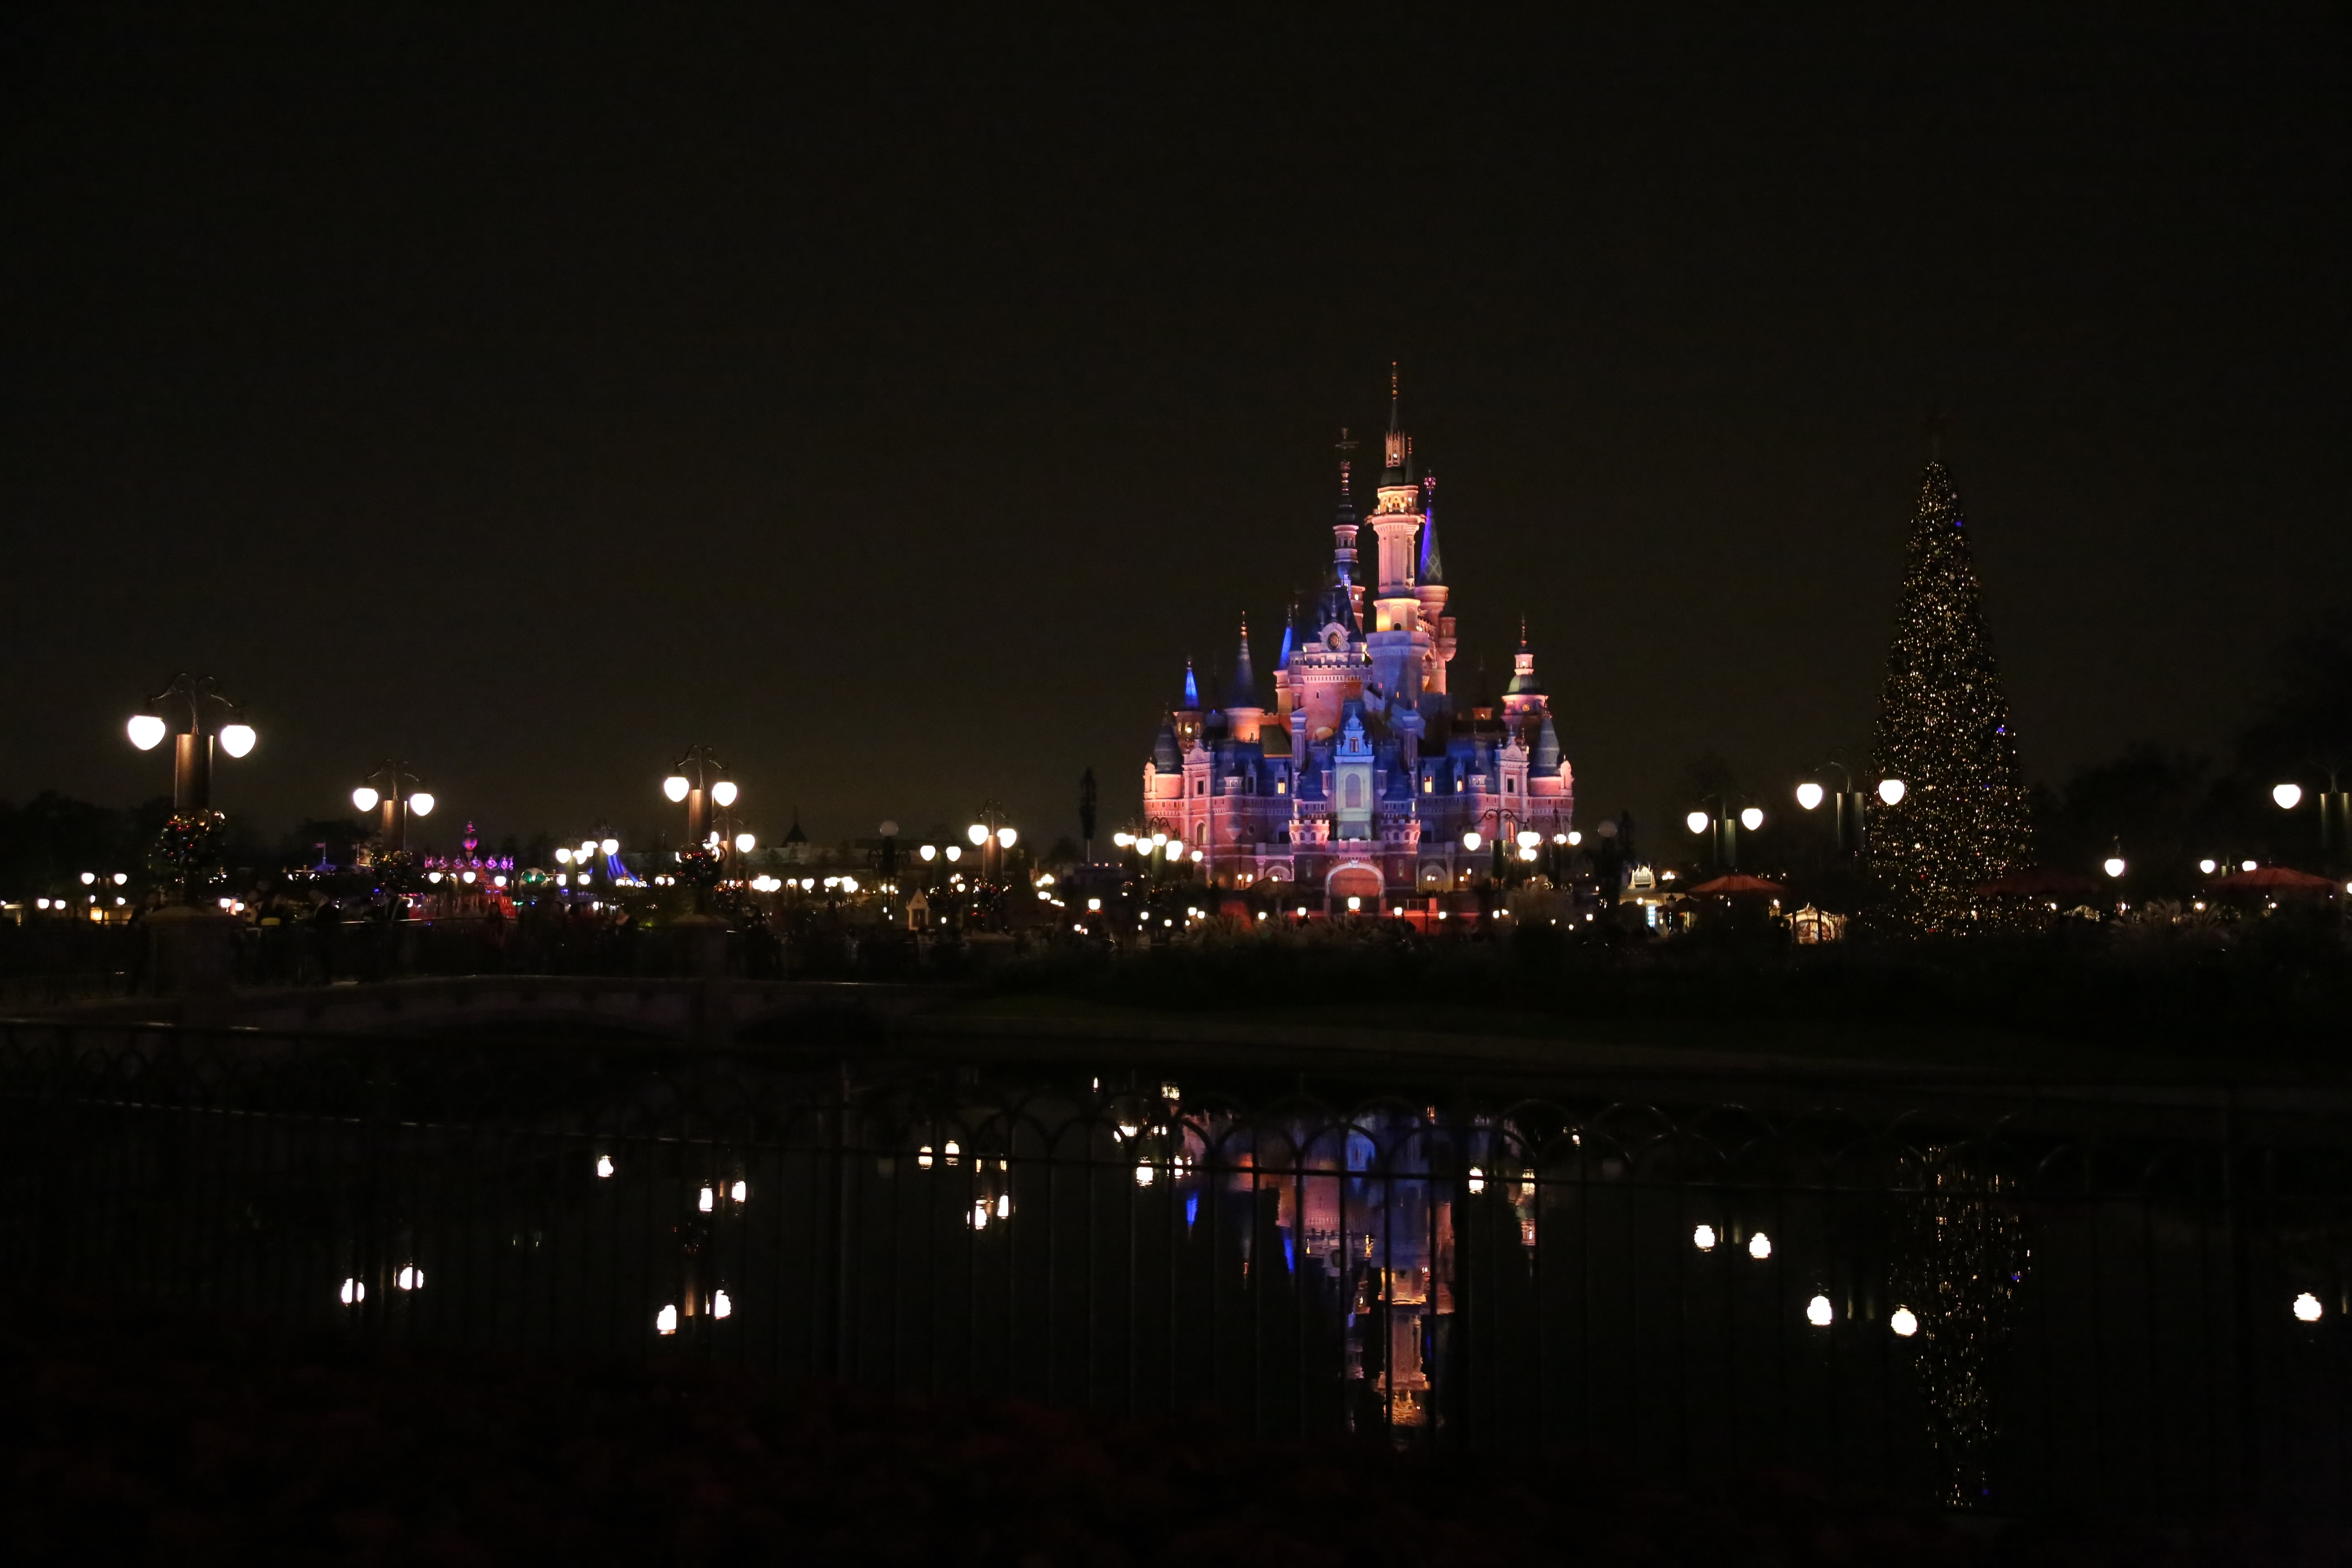
light, skyline, night, dusk, evening, resort, outdoor recreation, atmosphere of earth